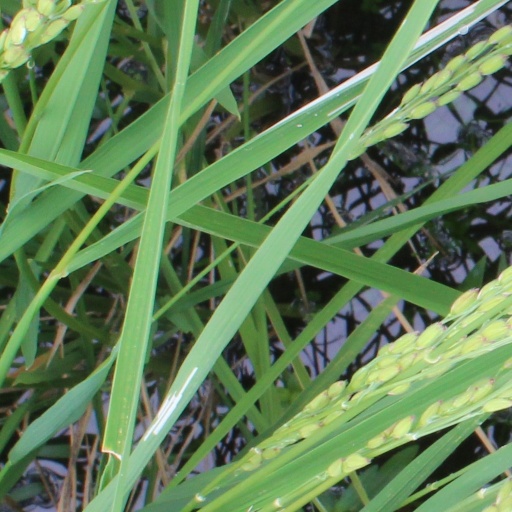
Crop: rice